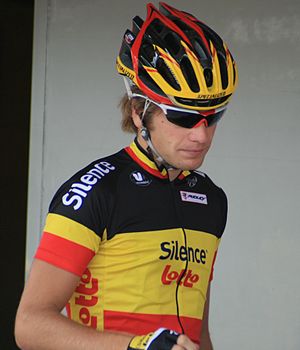
Nationale mesterskaber i landevejscykling / Eksempler
Nationale mesterskaber i landevejscykling holdes hvert år af de nationale cykelforbund. De fleste mesterskaber arrangeres i slutningen af juni eller starten af juli, når der er en pause i kalenderen for de professionelle. I Austalien og New Zealand ligger disse løb oftest i slutningen af januar. Fra 2011 har USA afholdt deres nationale mesterskaber i slutningen af maj, således at de er samtidig som Memorial Day weekenden.